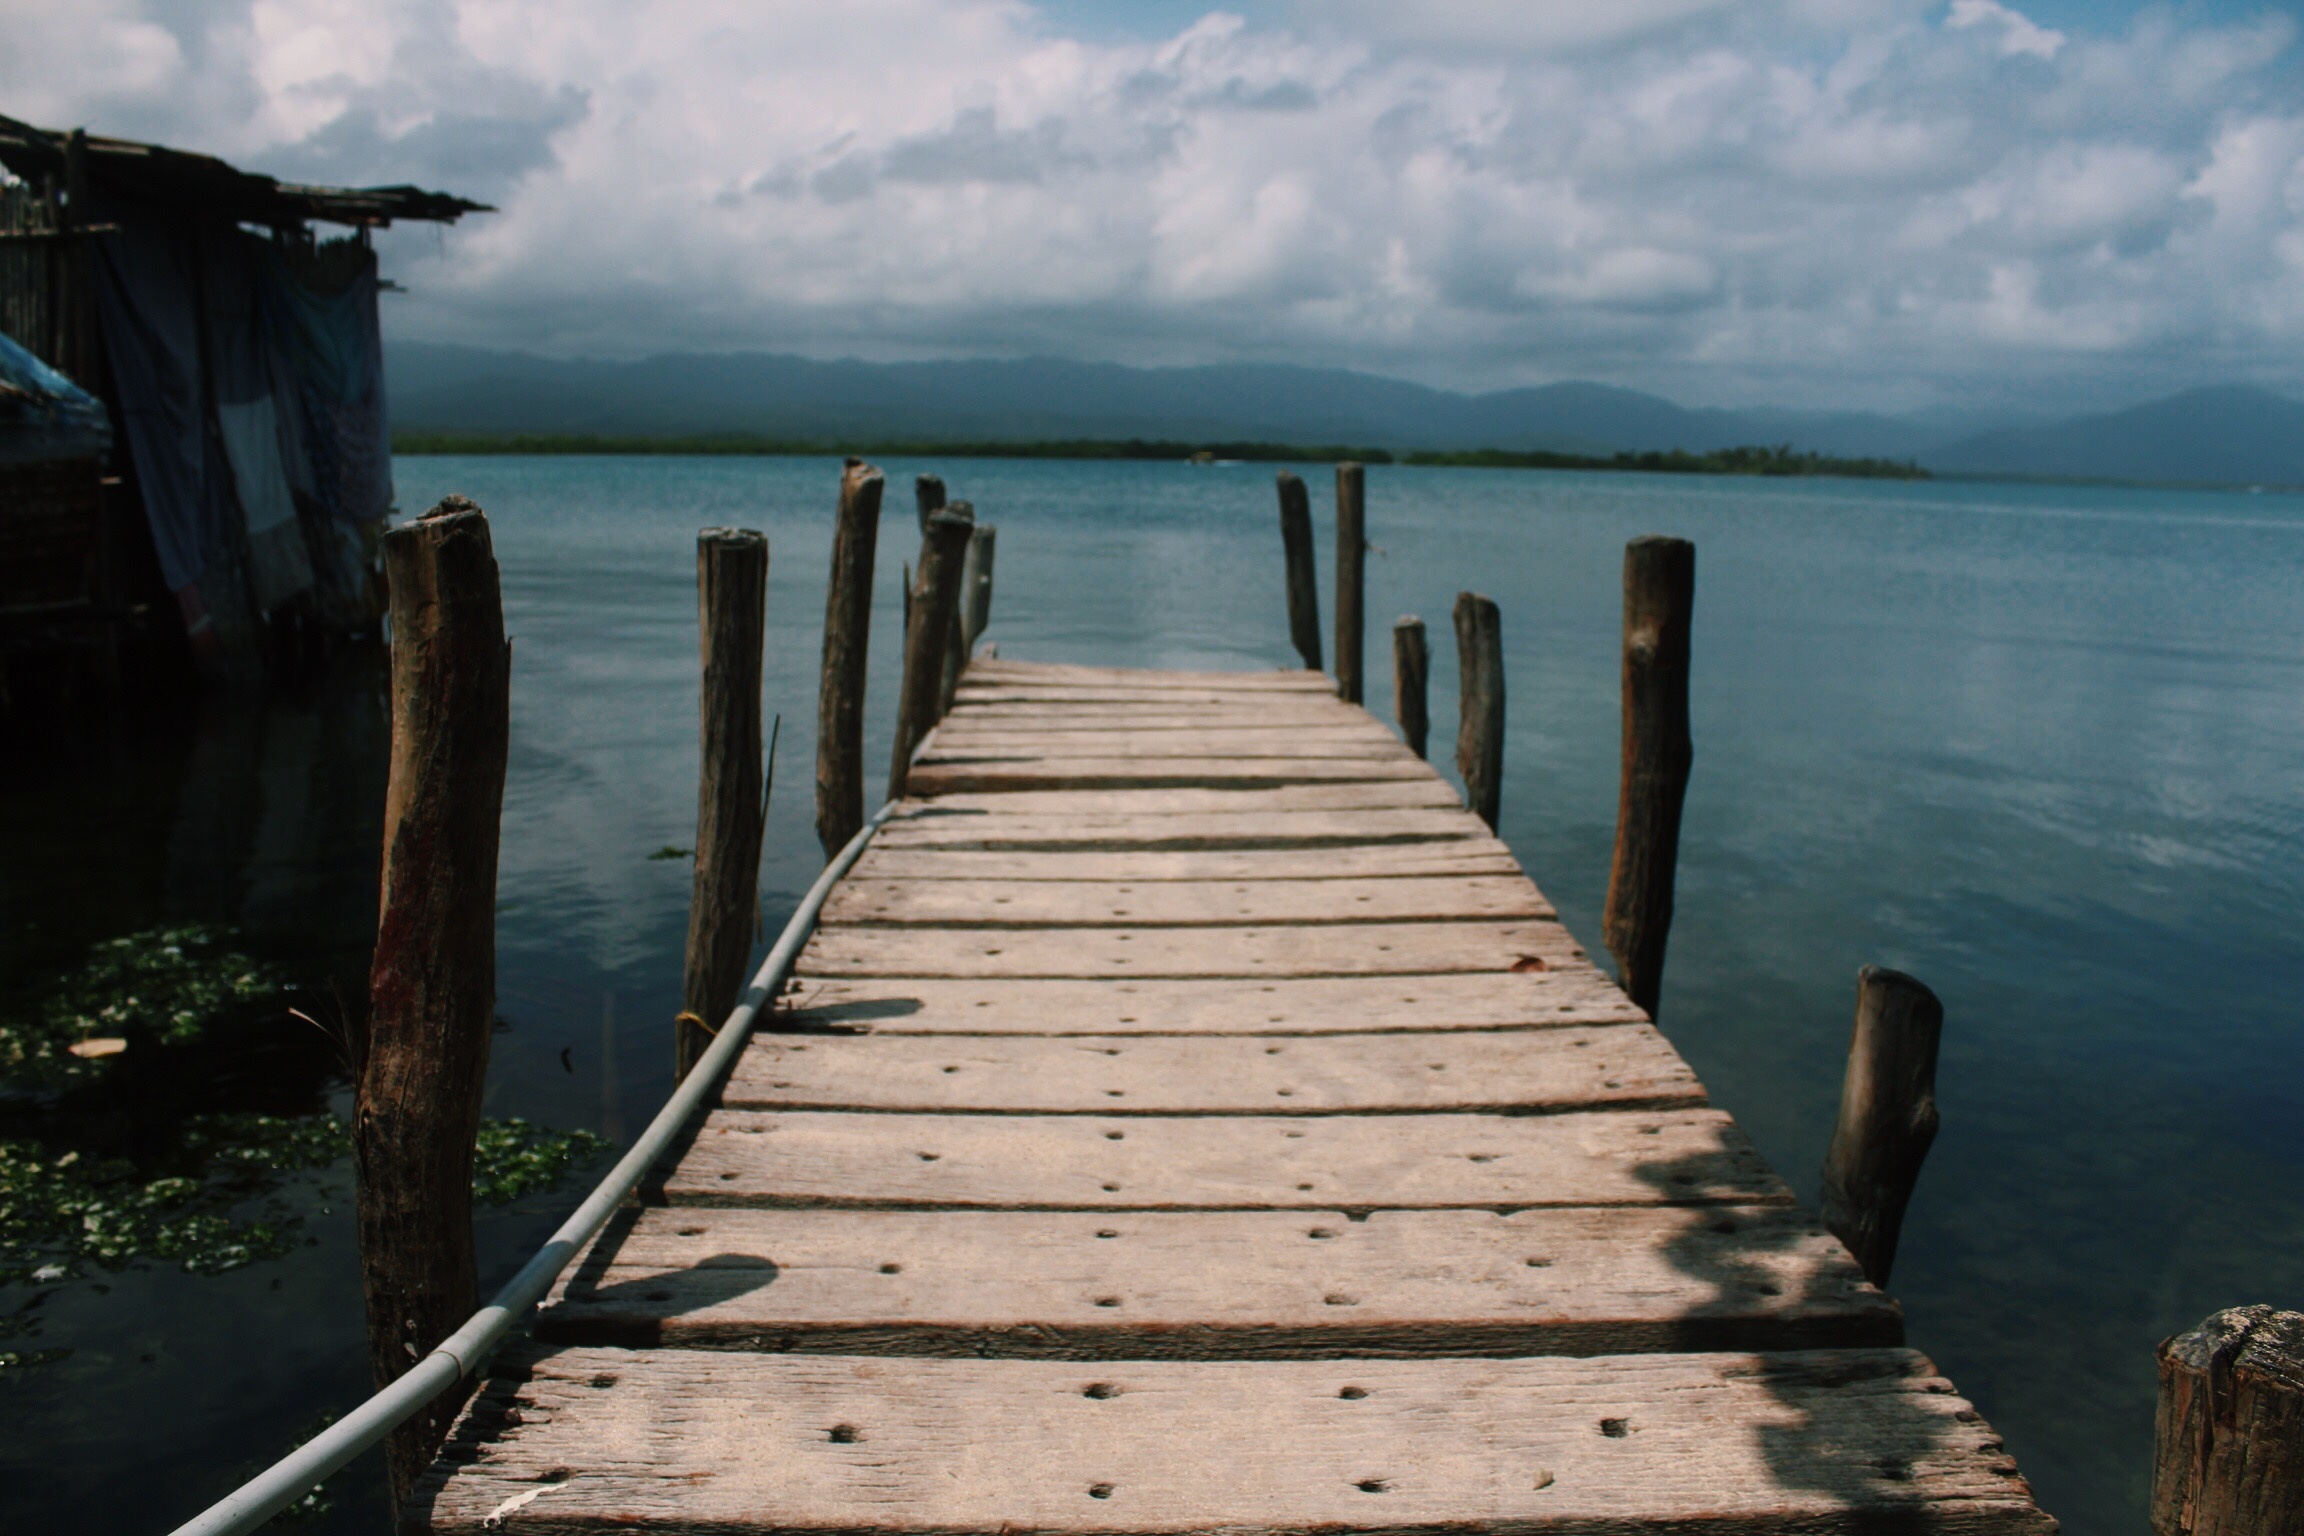
sea, coast, water, ocean, horizon, dock, morning, shore, pier, vacation, vehicle, bay